Victoria Park, Brisbane

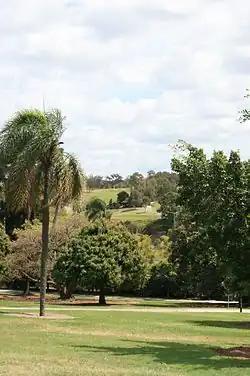
Victoria Park in 2008

Victoria Park, also known by its Turrbal name of Barrambin, is a heritage-listed park located in Spring Hill and Herston in Brisbane, Australia. It was added to the Queensland Heritage Register on 3 December 2007. The site was formerly a public golf course that opened in November 1931, before it was converted back into a public park in June 2021 as part of ongoing urban renewal. In March 2025, it was announced that a 63,000 seat stadium will be constructed at Victoria Park for the 2032 Summer Olympics. The stadium will host the opening and closing ceremonies, as well as the track, field and athletics events.